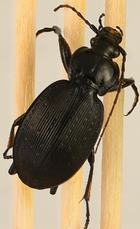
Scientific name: Carabus goryi
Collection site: Mountain Lake Biological Station NEON (MLBS), plot MLBS_008